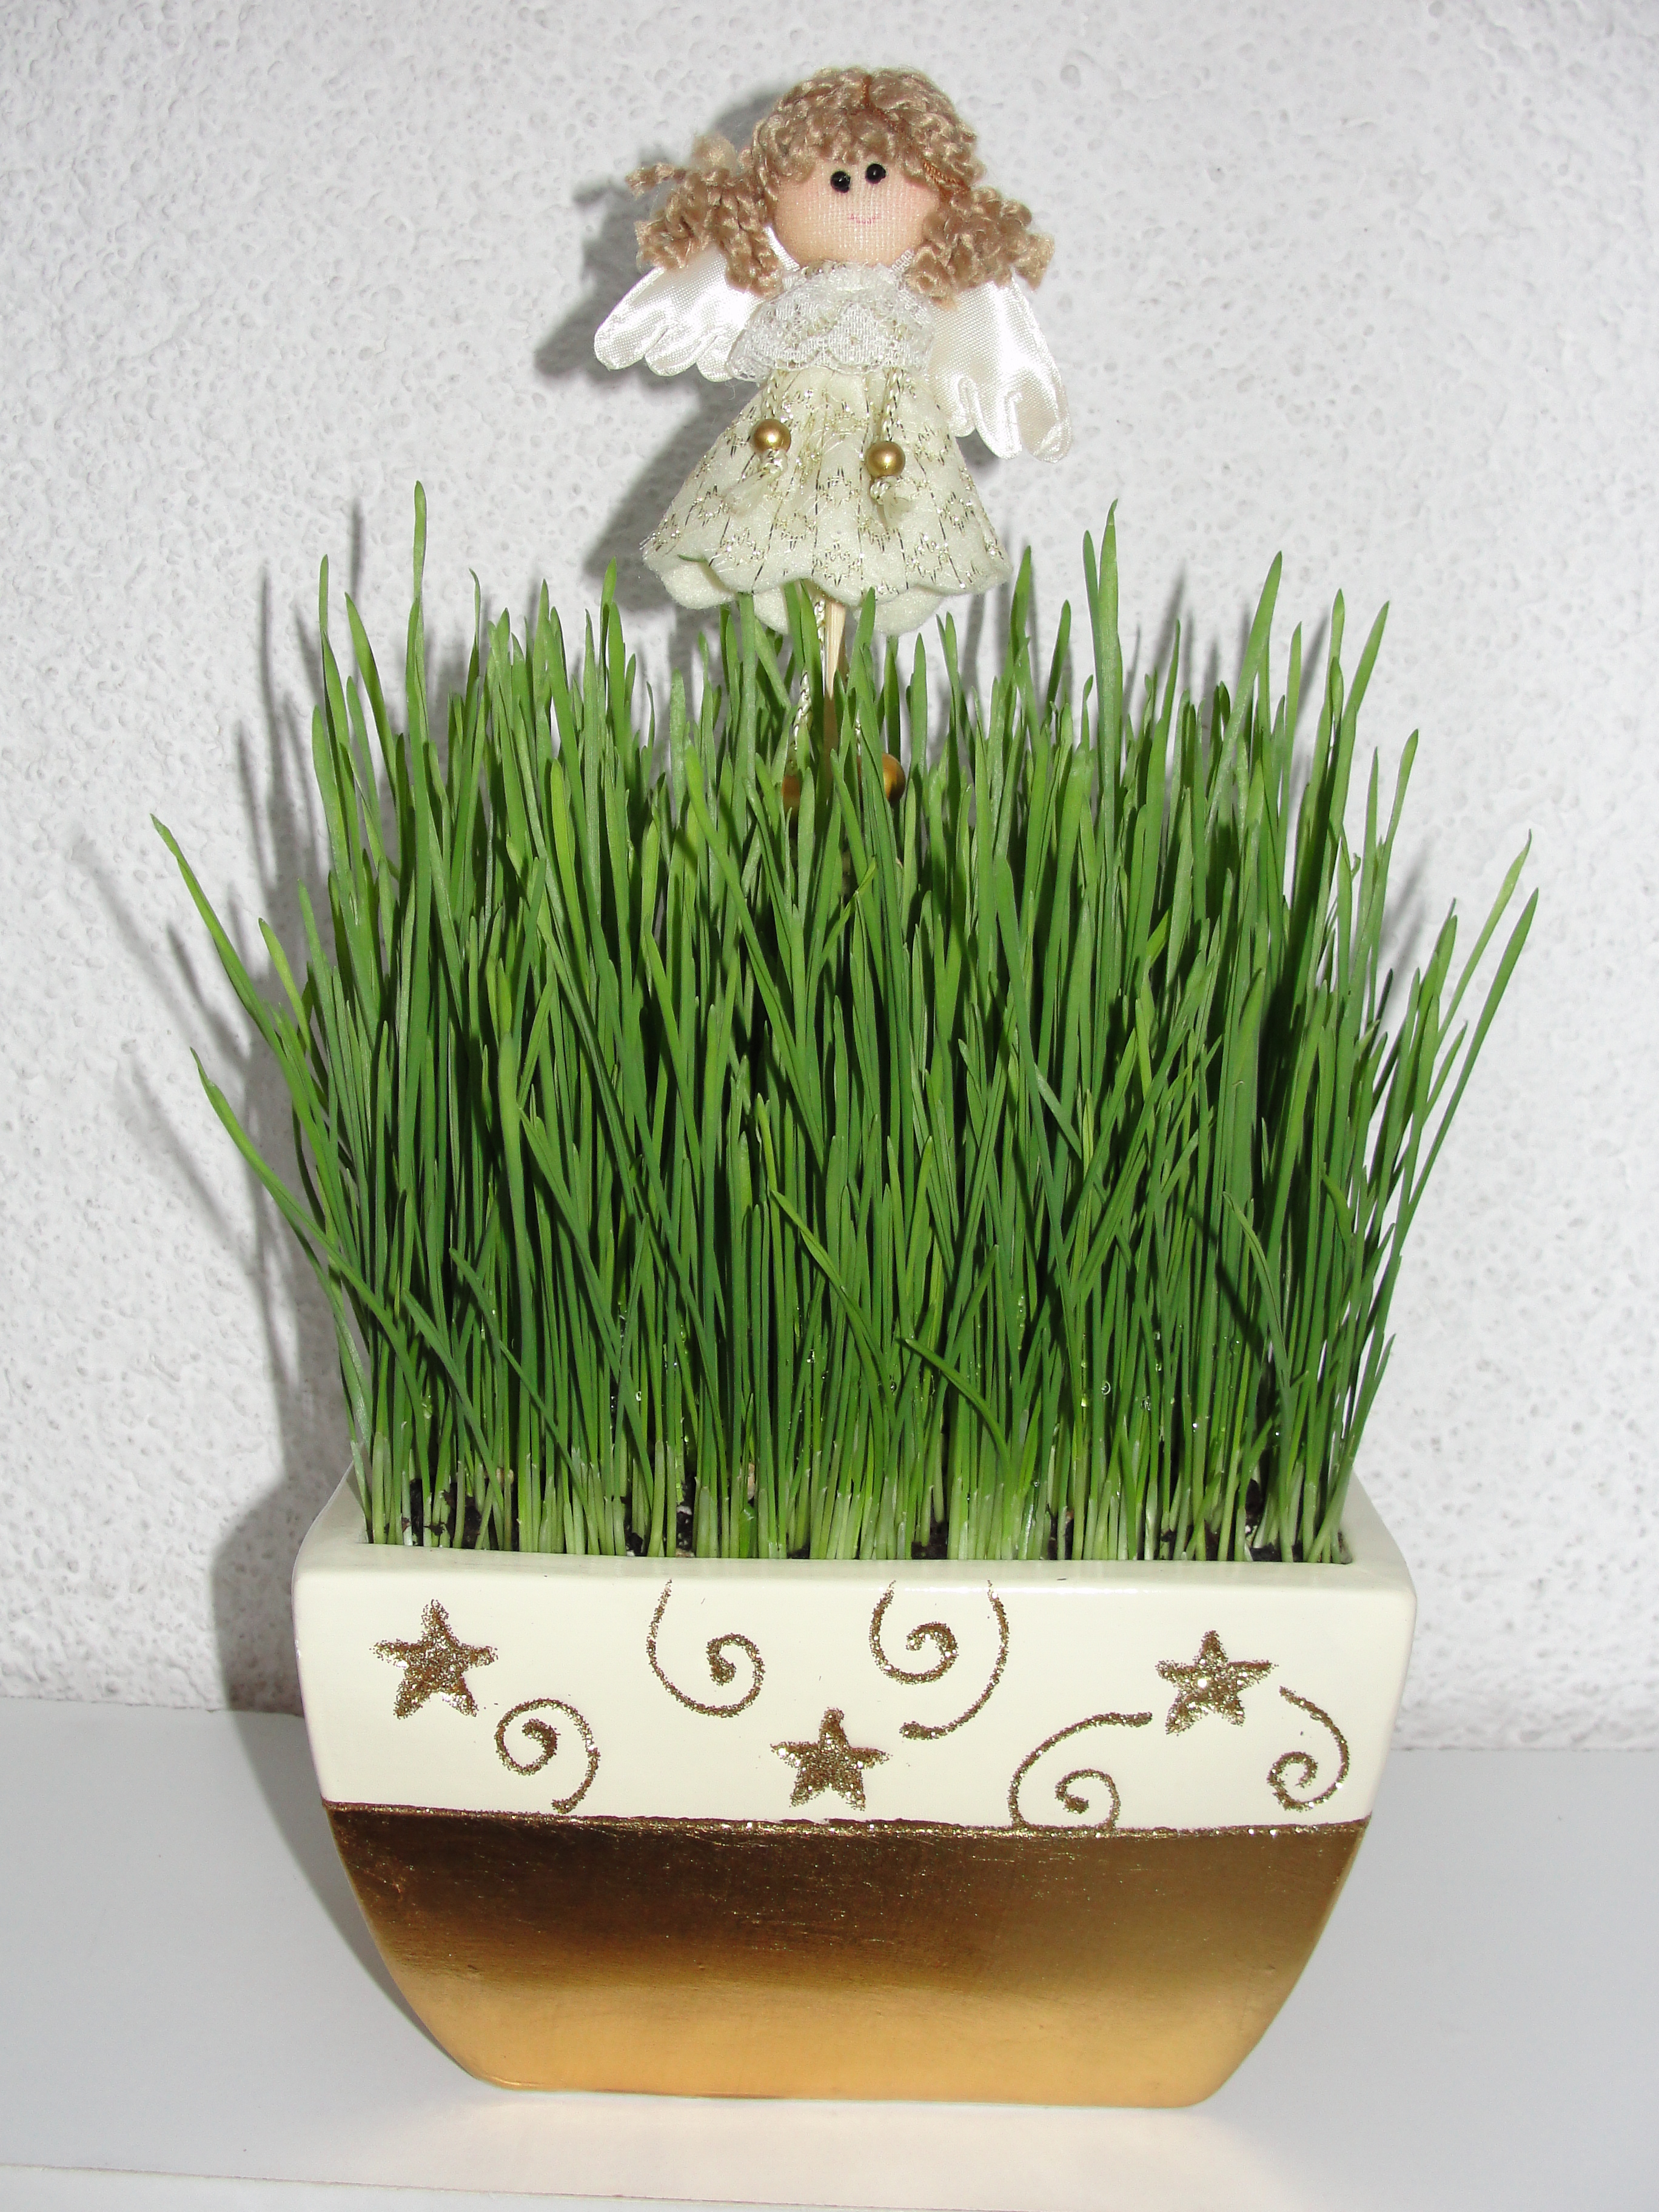
christmas, decoration, plant, grass, grass family, flowerpot, herb, wheatgrass, commodity